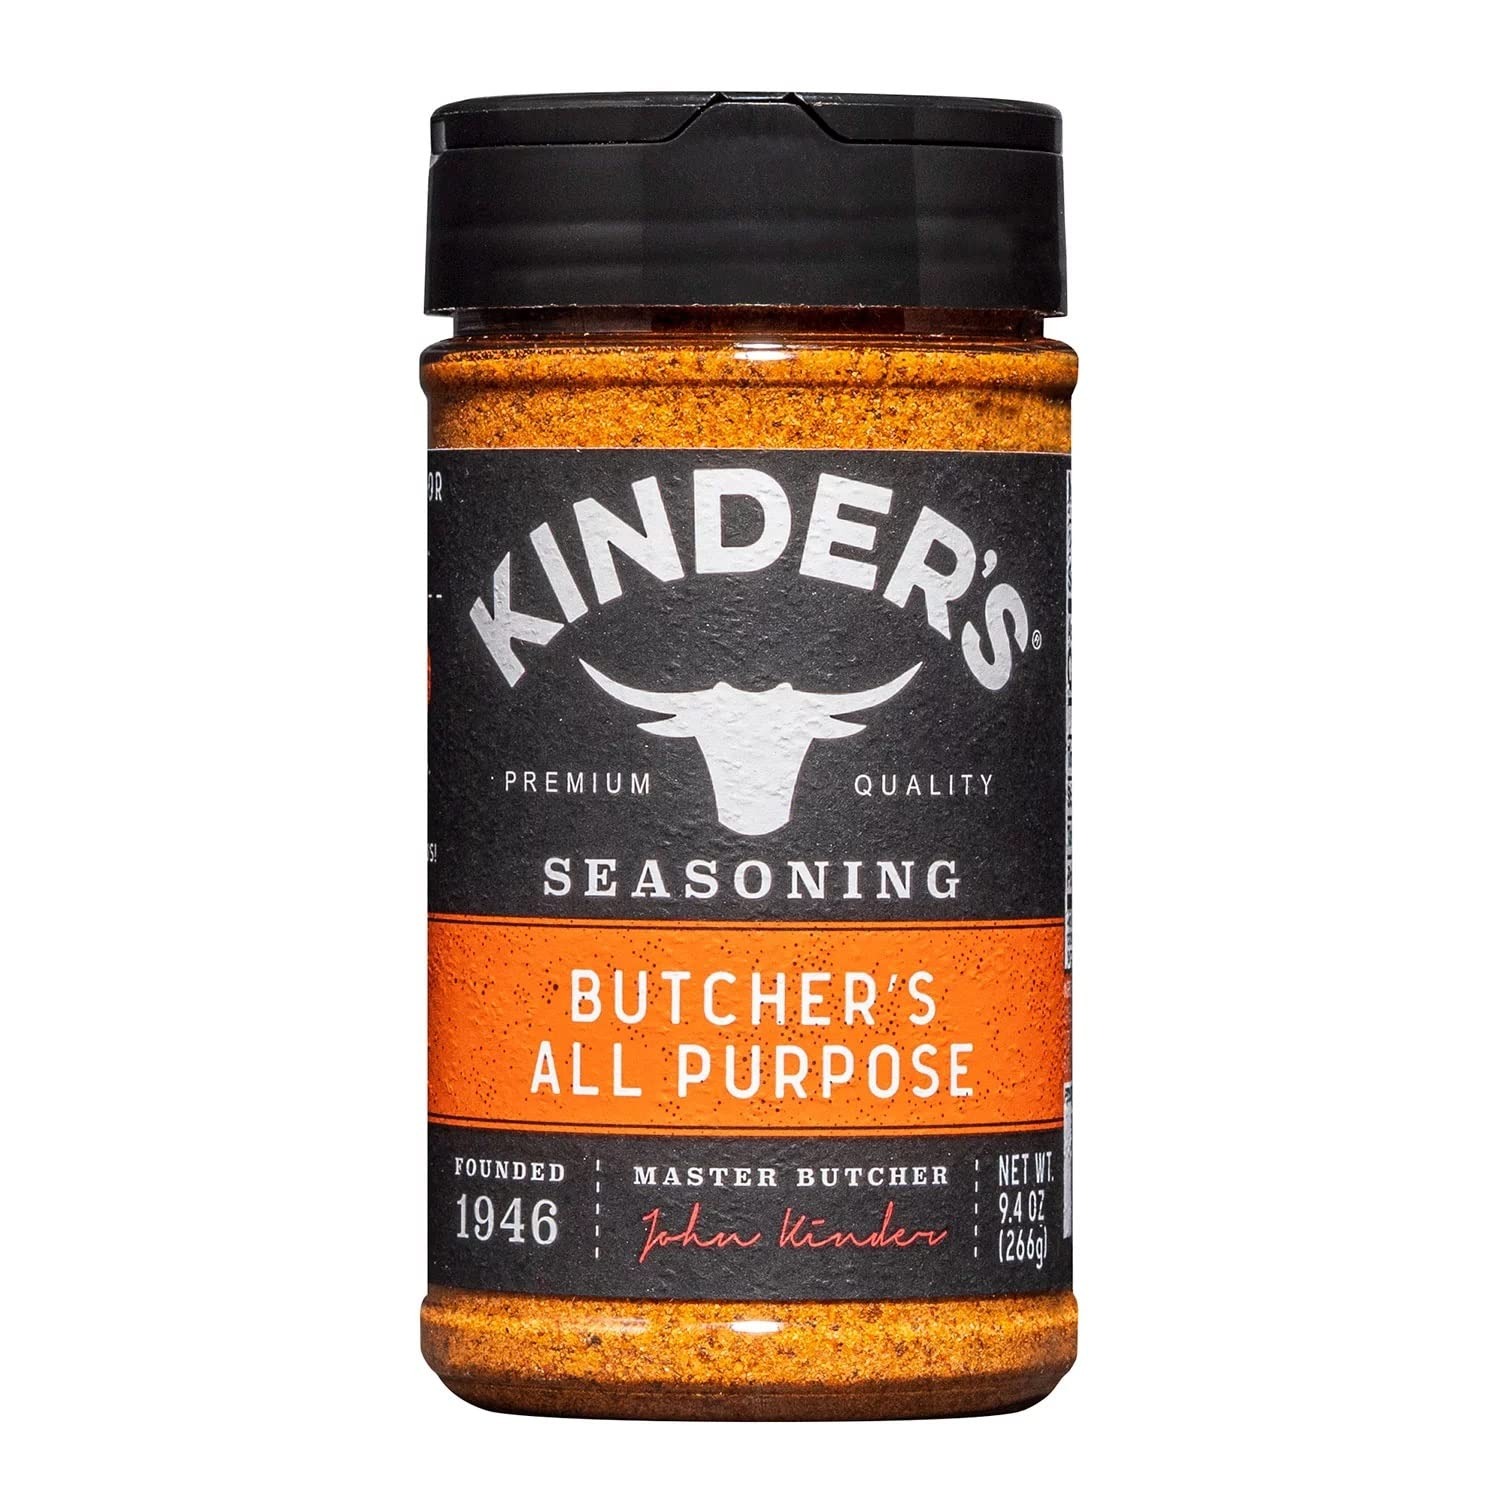
Item Name: Kinder's Butcher's All Purpose Seasoning (9.4 Ounce)
Bullet Point 1: Kinder's Butcher's All Purpose Seasoning (9.4 Ounce)
Bullet Point 2: Premium quality
Bullet Point 3: All purpose
Bullet Point 4: 9.4 ounce
Bullet Point 5: Resealable shaker
Product Description: A go-to rub with garlic and chili pepper. Works well across different proteins and cooking methods.
Value: 9.4
Unit: Ounce

Price: 8.685